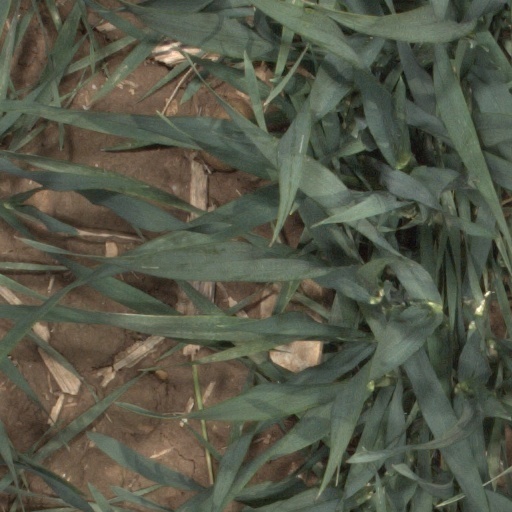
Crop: wheat